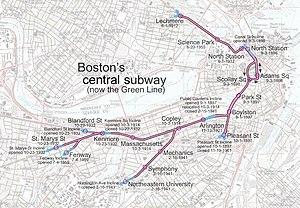
Le tramway en tunnel désigne à la fin du XIXᵉ siècle et dans la première moitié du XXᵉ siècle un modèle de mise en tunnel partielle de lignes de tramway en Europe mais surtout en Amérique du Nord pour faire face à la congestion de la chaussée.